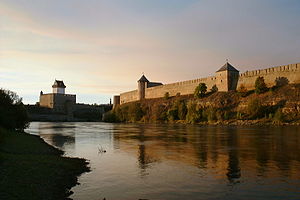
Narva (flod)
Hermannslottet og Ivangorods fæstning
Narva er en grænseflod mellem Estland og Rusland. Floden løber fra søen Peipus mod nord til Narvabugten i Den Finske Bugt. Ved floden ligger den estiske by Narva på vestsiden, mens den russiske by Ivangorod ligger på østsiden. Floden er 75 km lang og i gennemsnit 300 meter bred og 5 meter dyb.